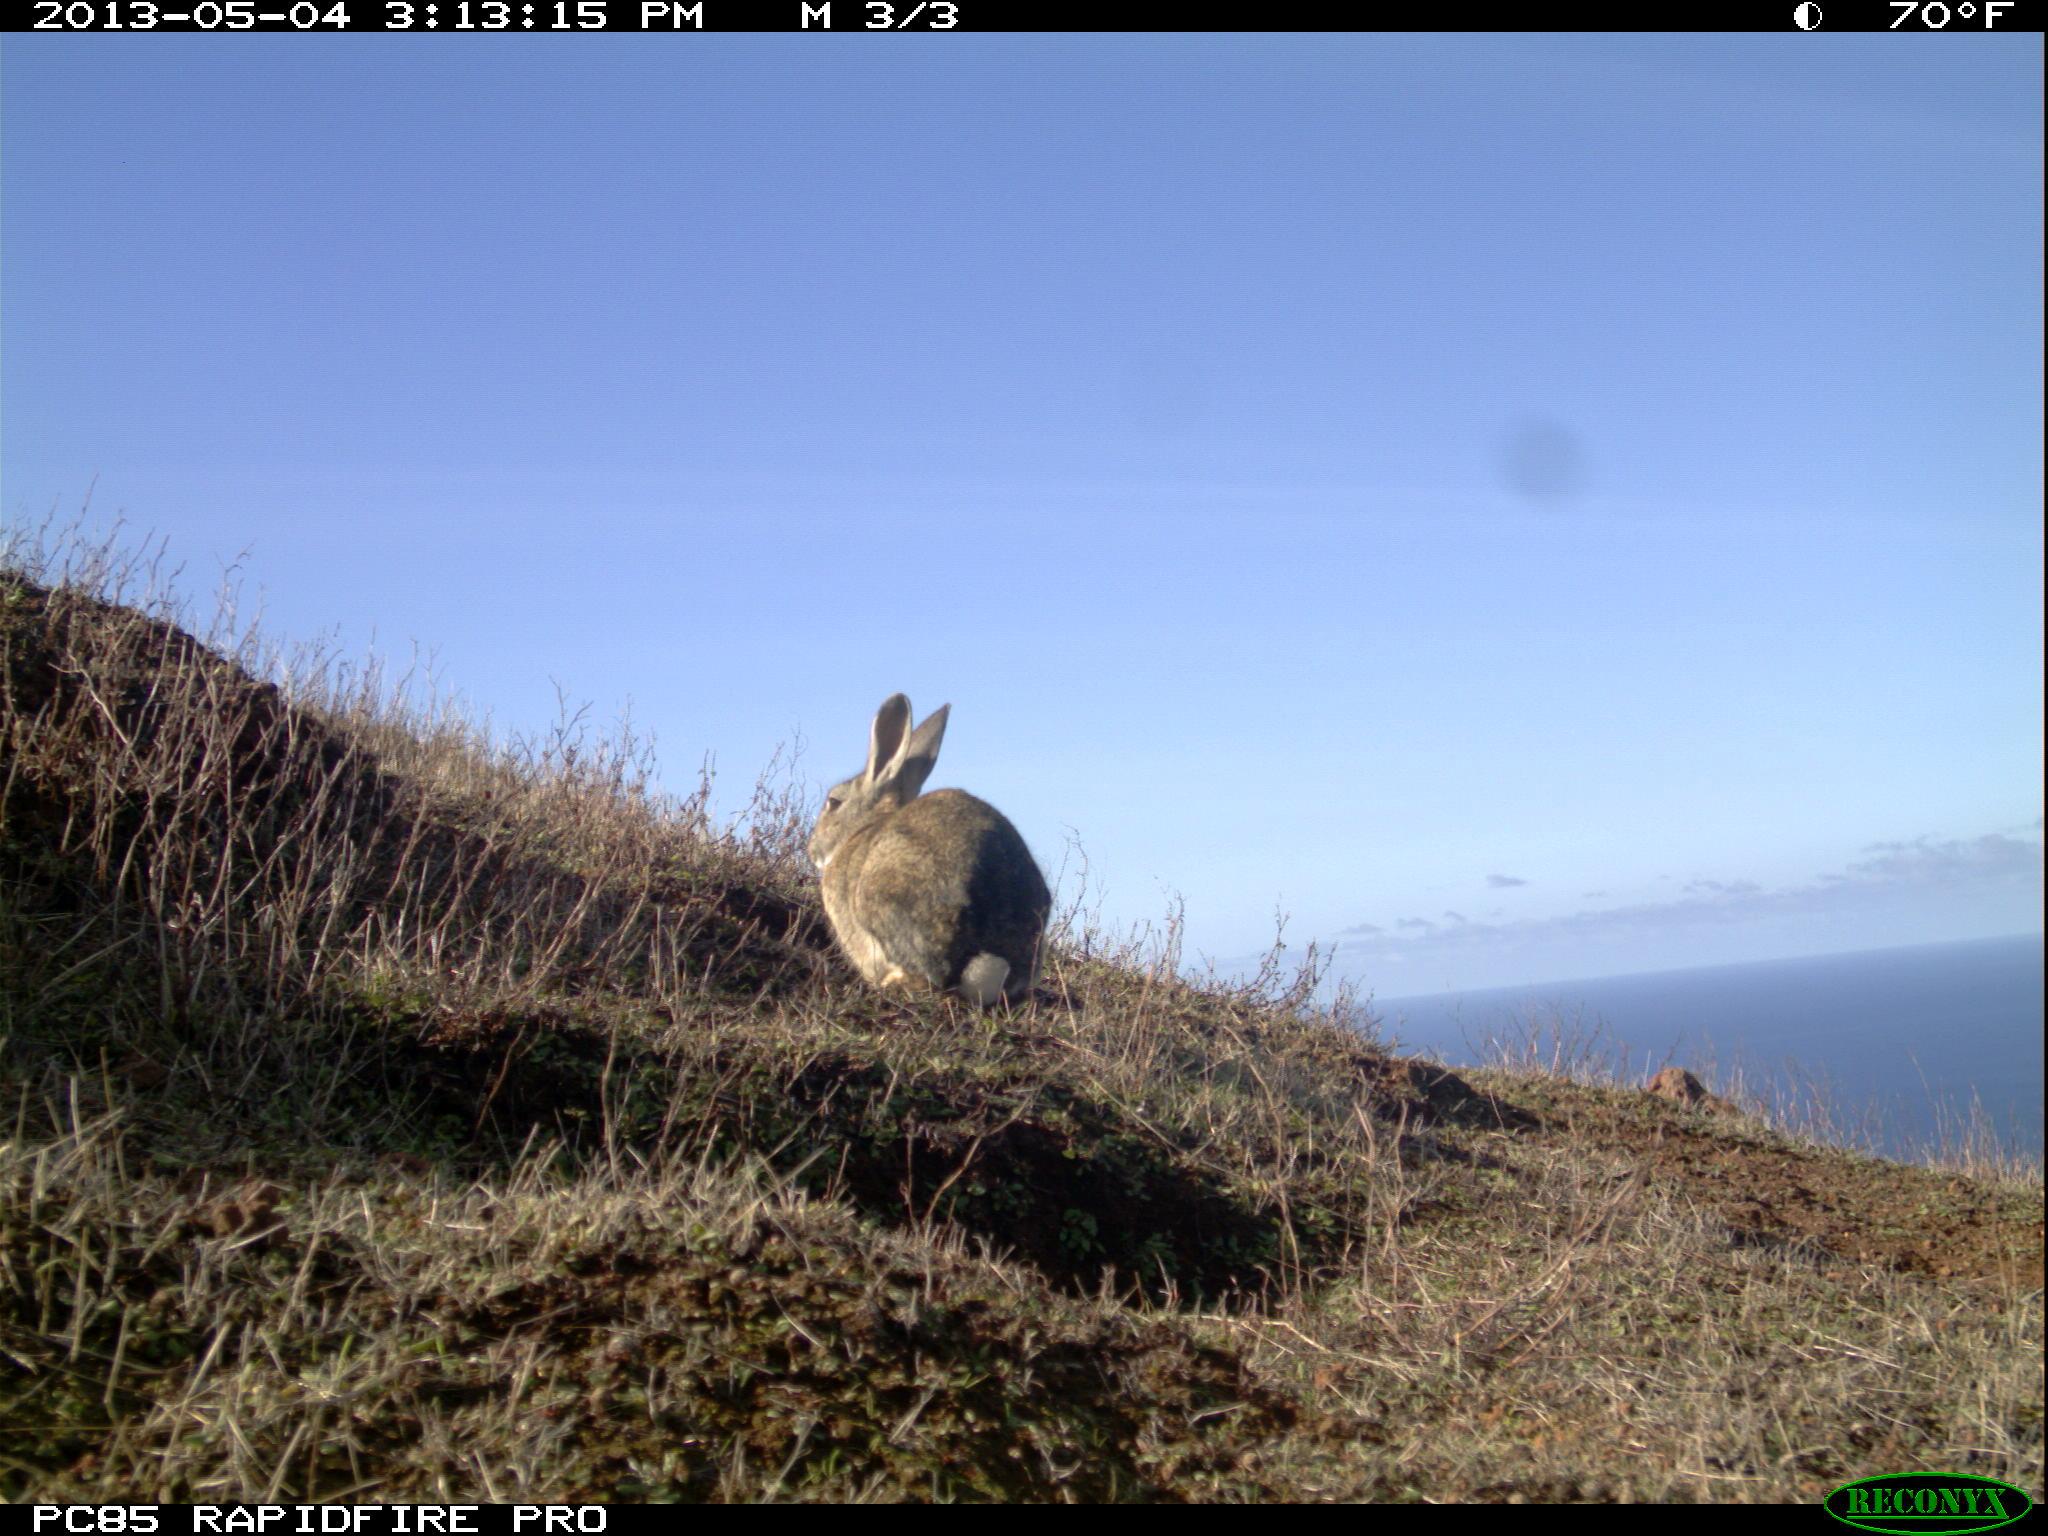
Species: Oryctolagus cuniculus